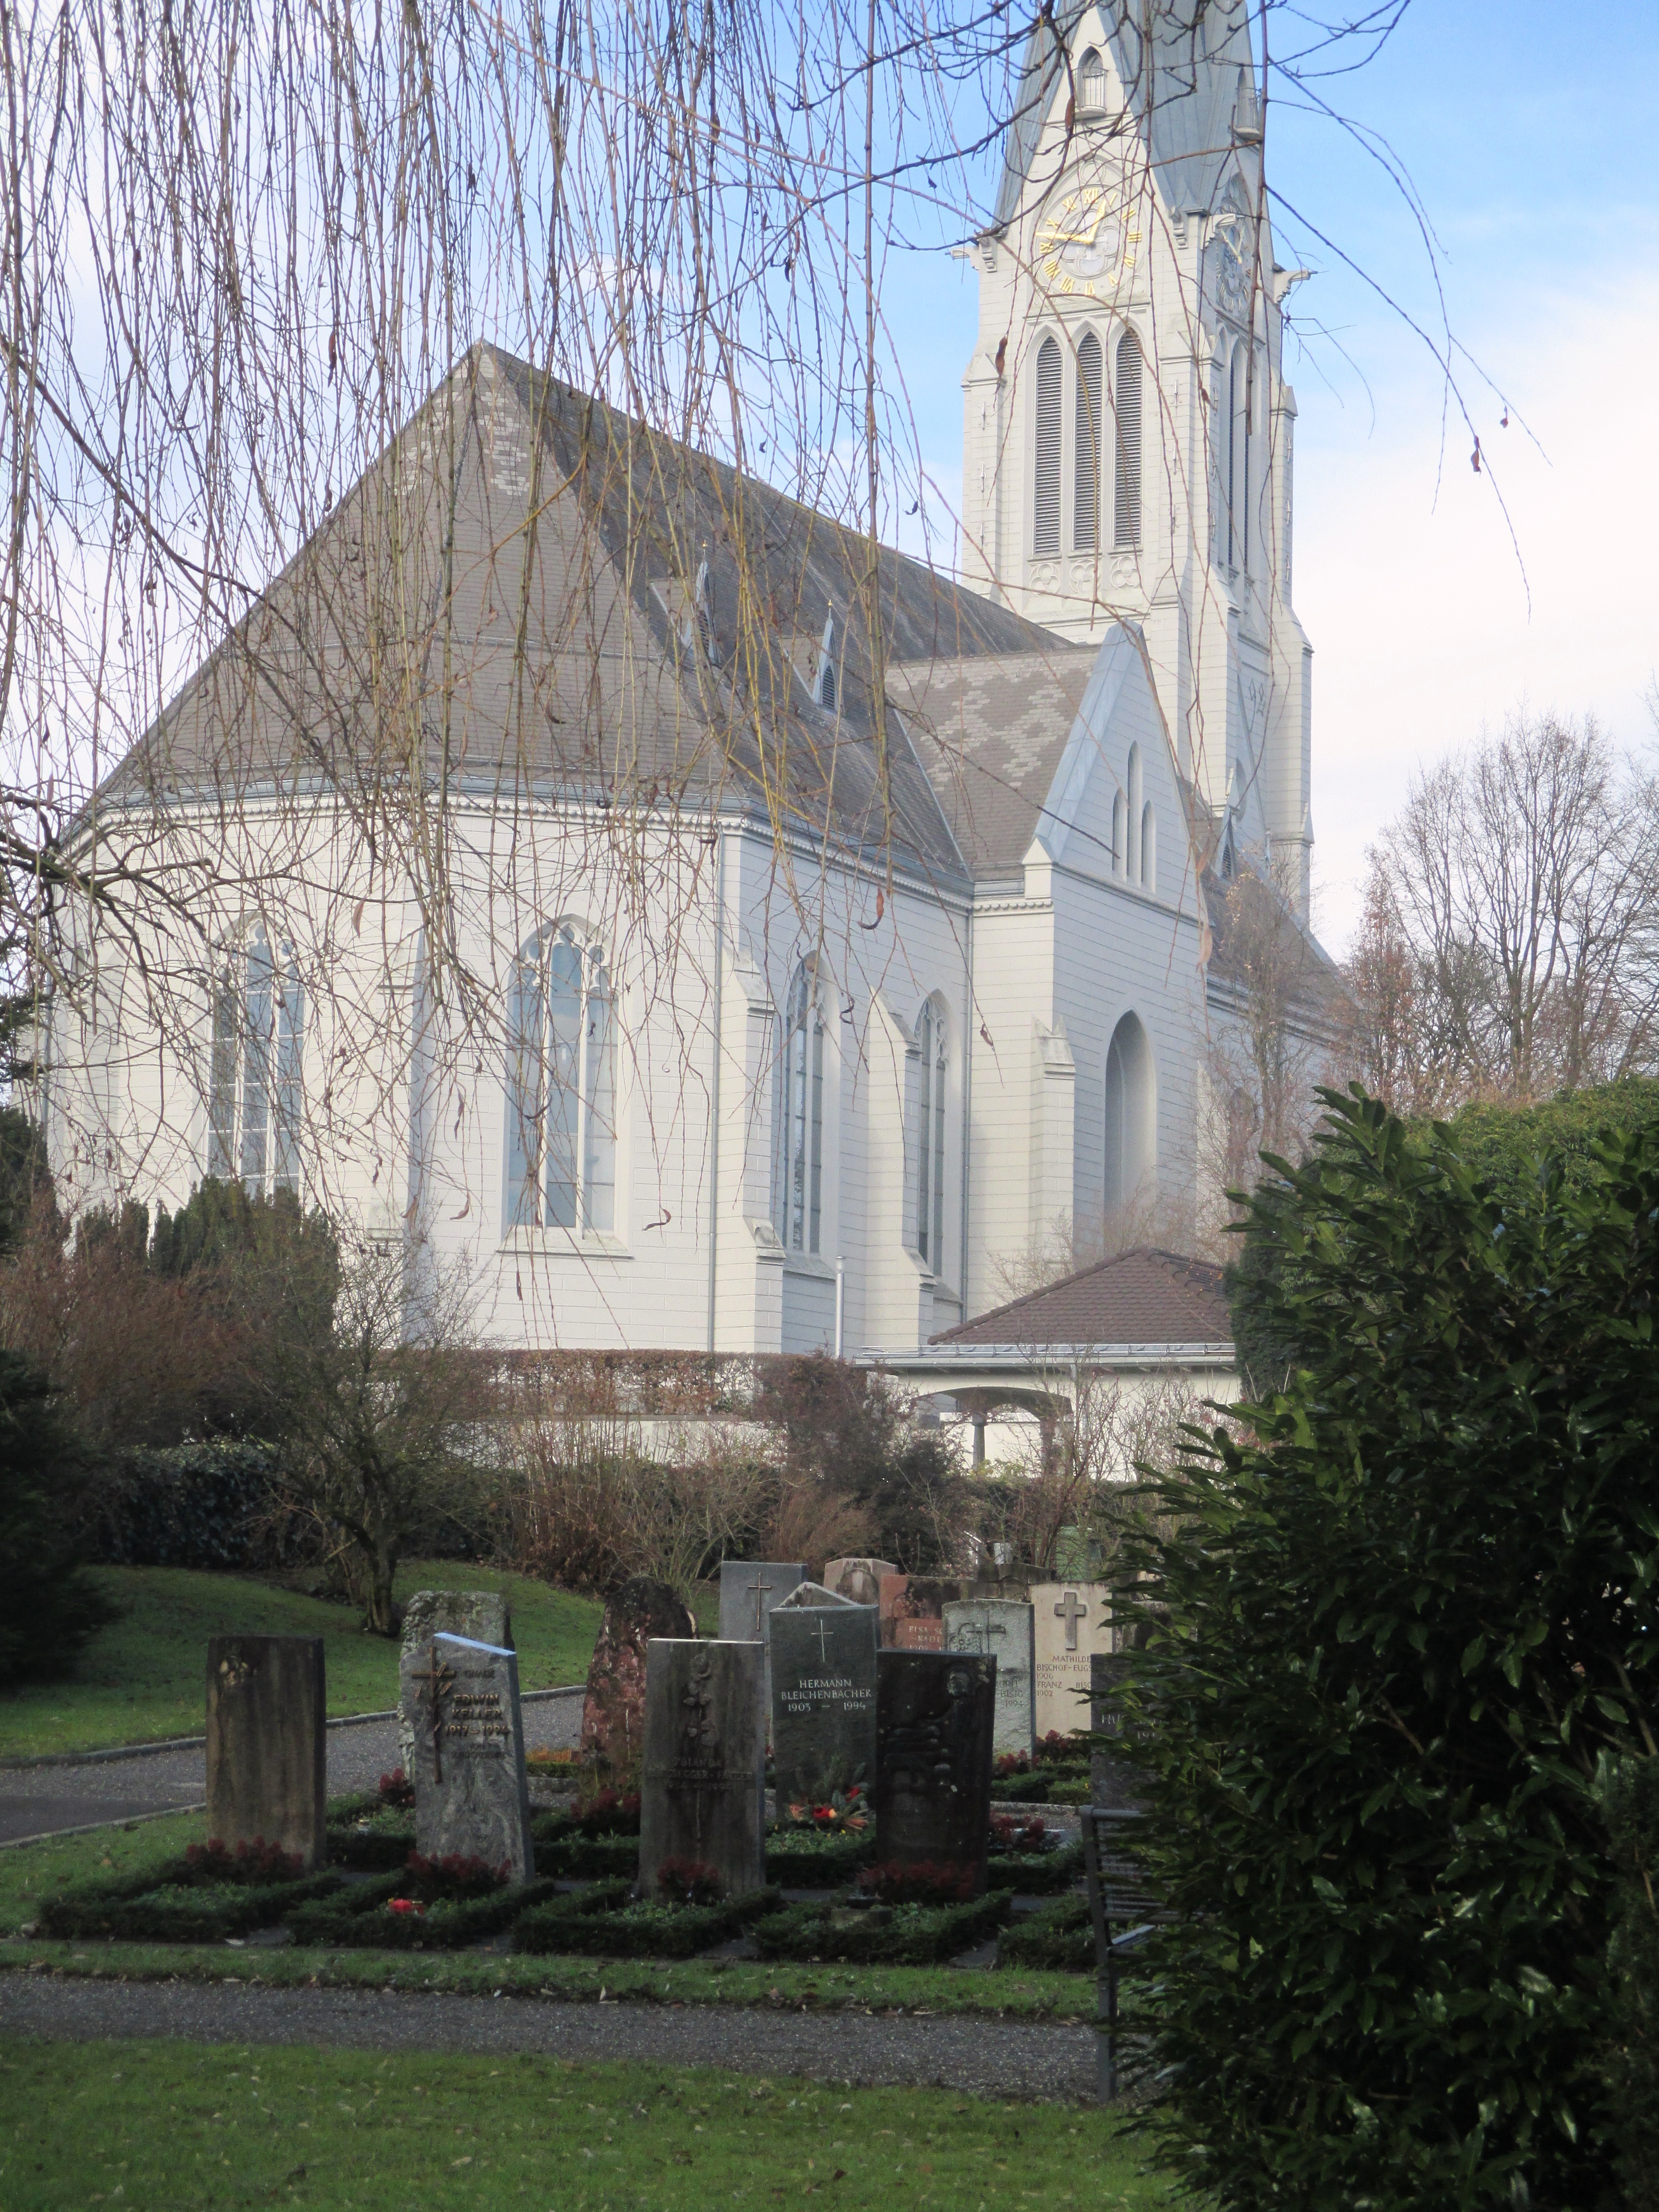
architecture, building, church, cathedral, chapel, cemetery, place of worship, steeple, monastery, switzerland, estate, graves, amriswil